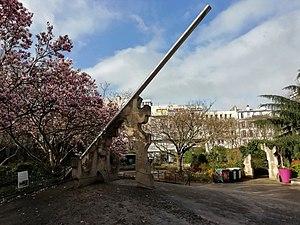
Cadran solaire dans le jardin Émile Gallé, Paris 11
Voici une liste de cadrans solaires parisiens.